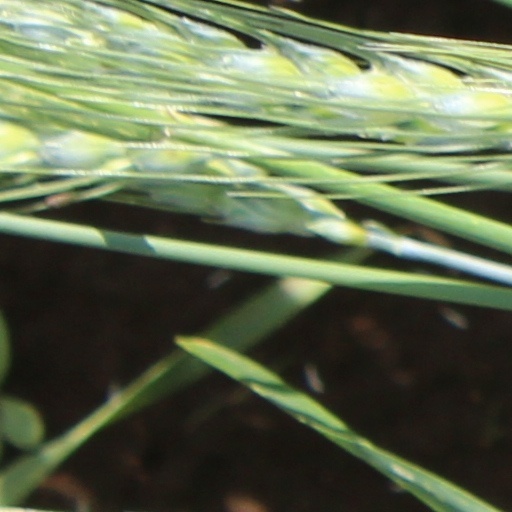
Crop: wheat